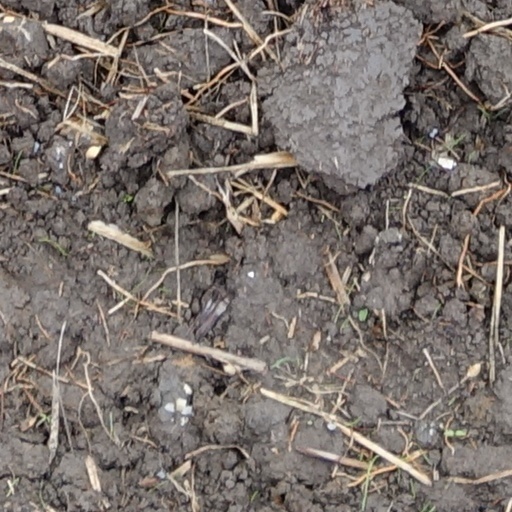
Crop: wheat